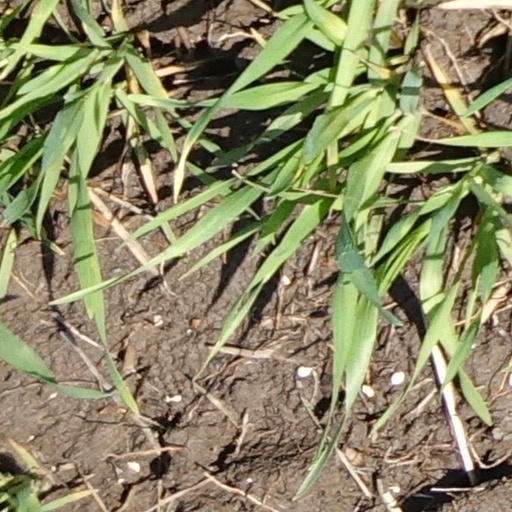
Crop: wheat